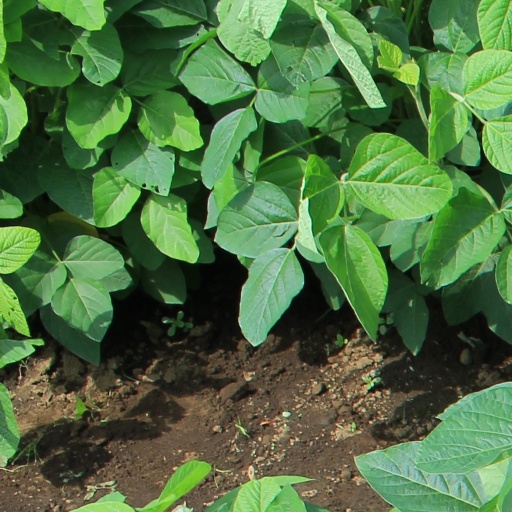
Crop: soybean